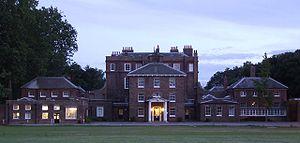
Le National Physical Laboratory, établi à Teddington dans le district londonien de Richmond upon Thames depuis 1900, est le laboratoire national britannique pour les poids et mesures.